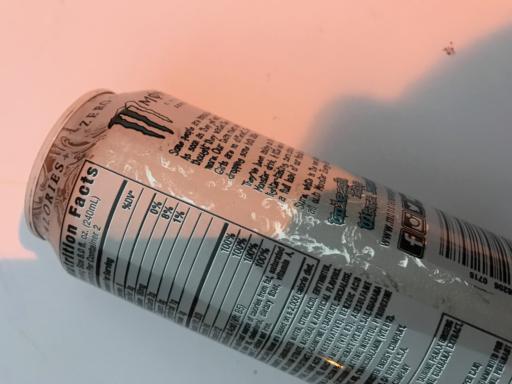
Waste category: metal